Viborg Cathedral

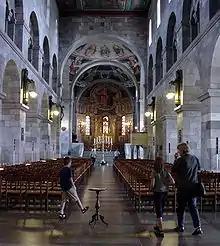
Interior of the current church.

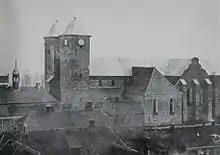
The 'old cathedral' in 1863.

In 1859 in preparation for restoring the cathedral, it was decided that the walls were so unstable that the church would need to be dismantled and be rebuilt. The designer, Julius Tholle, wanted to keep as much of the medieval building as was feasible and incorporate it into the new building. In 1863 the process of tearing the church down was completed and the cornerstone for the new cathedral was laid. Tholle died in 1871 and his plan was scrapped. The older sections which were deemed too unsalvageable were torn down.